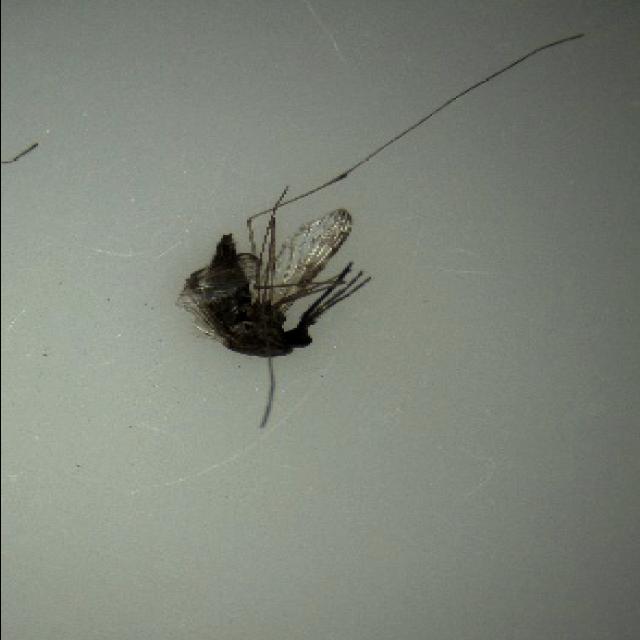
Species: anopheles_sinensis